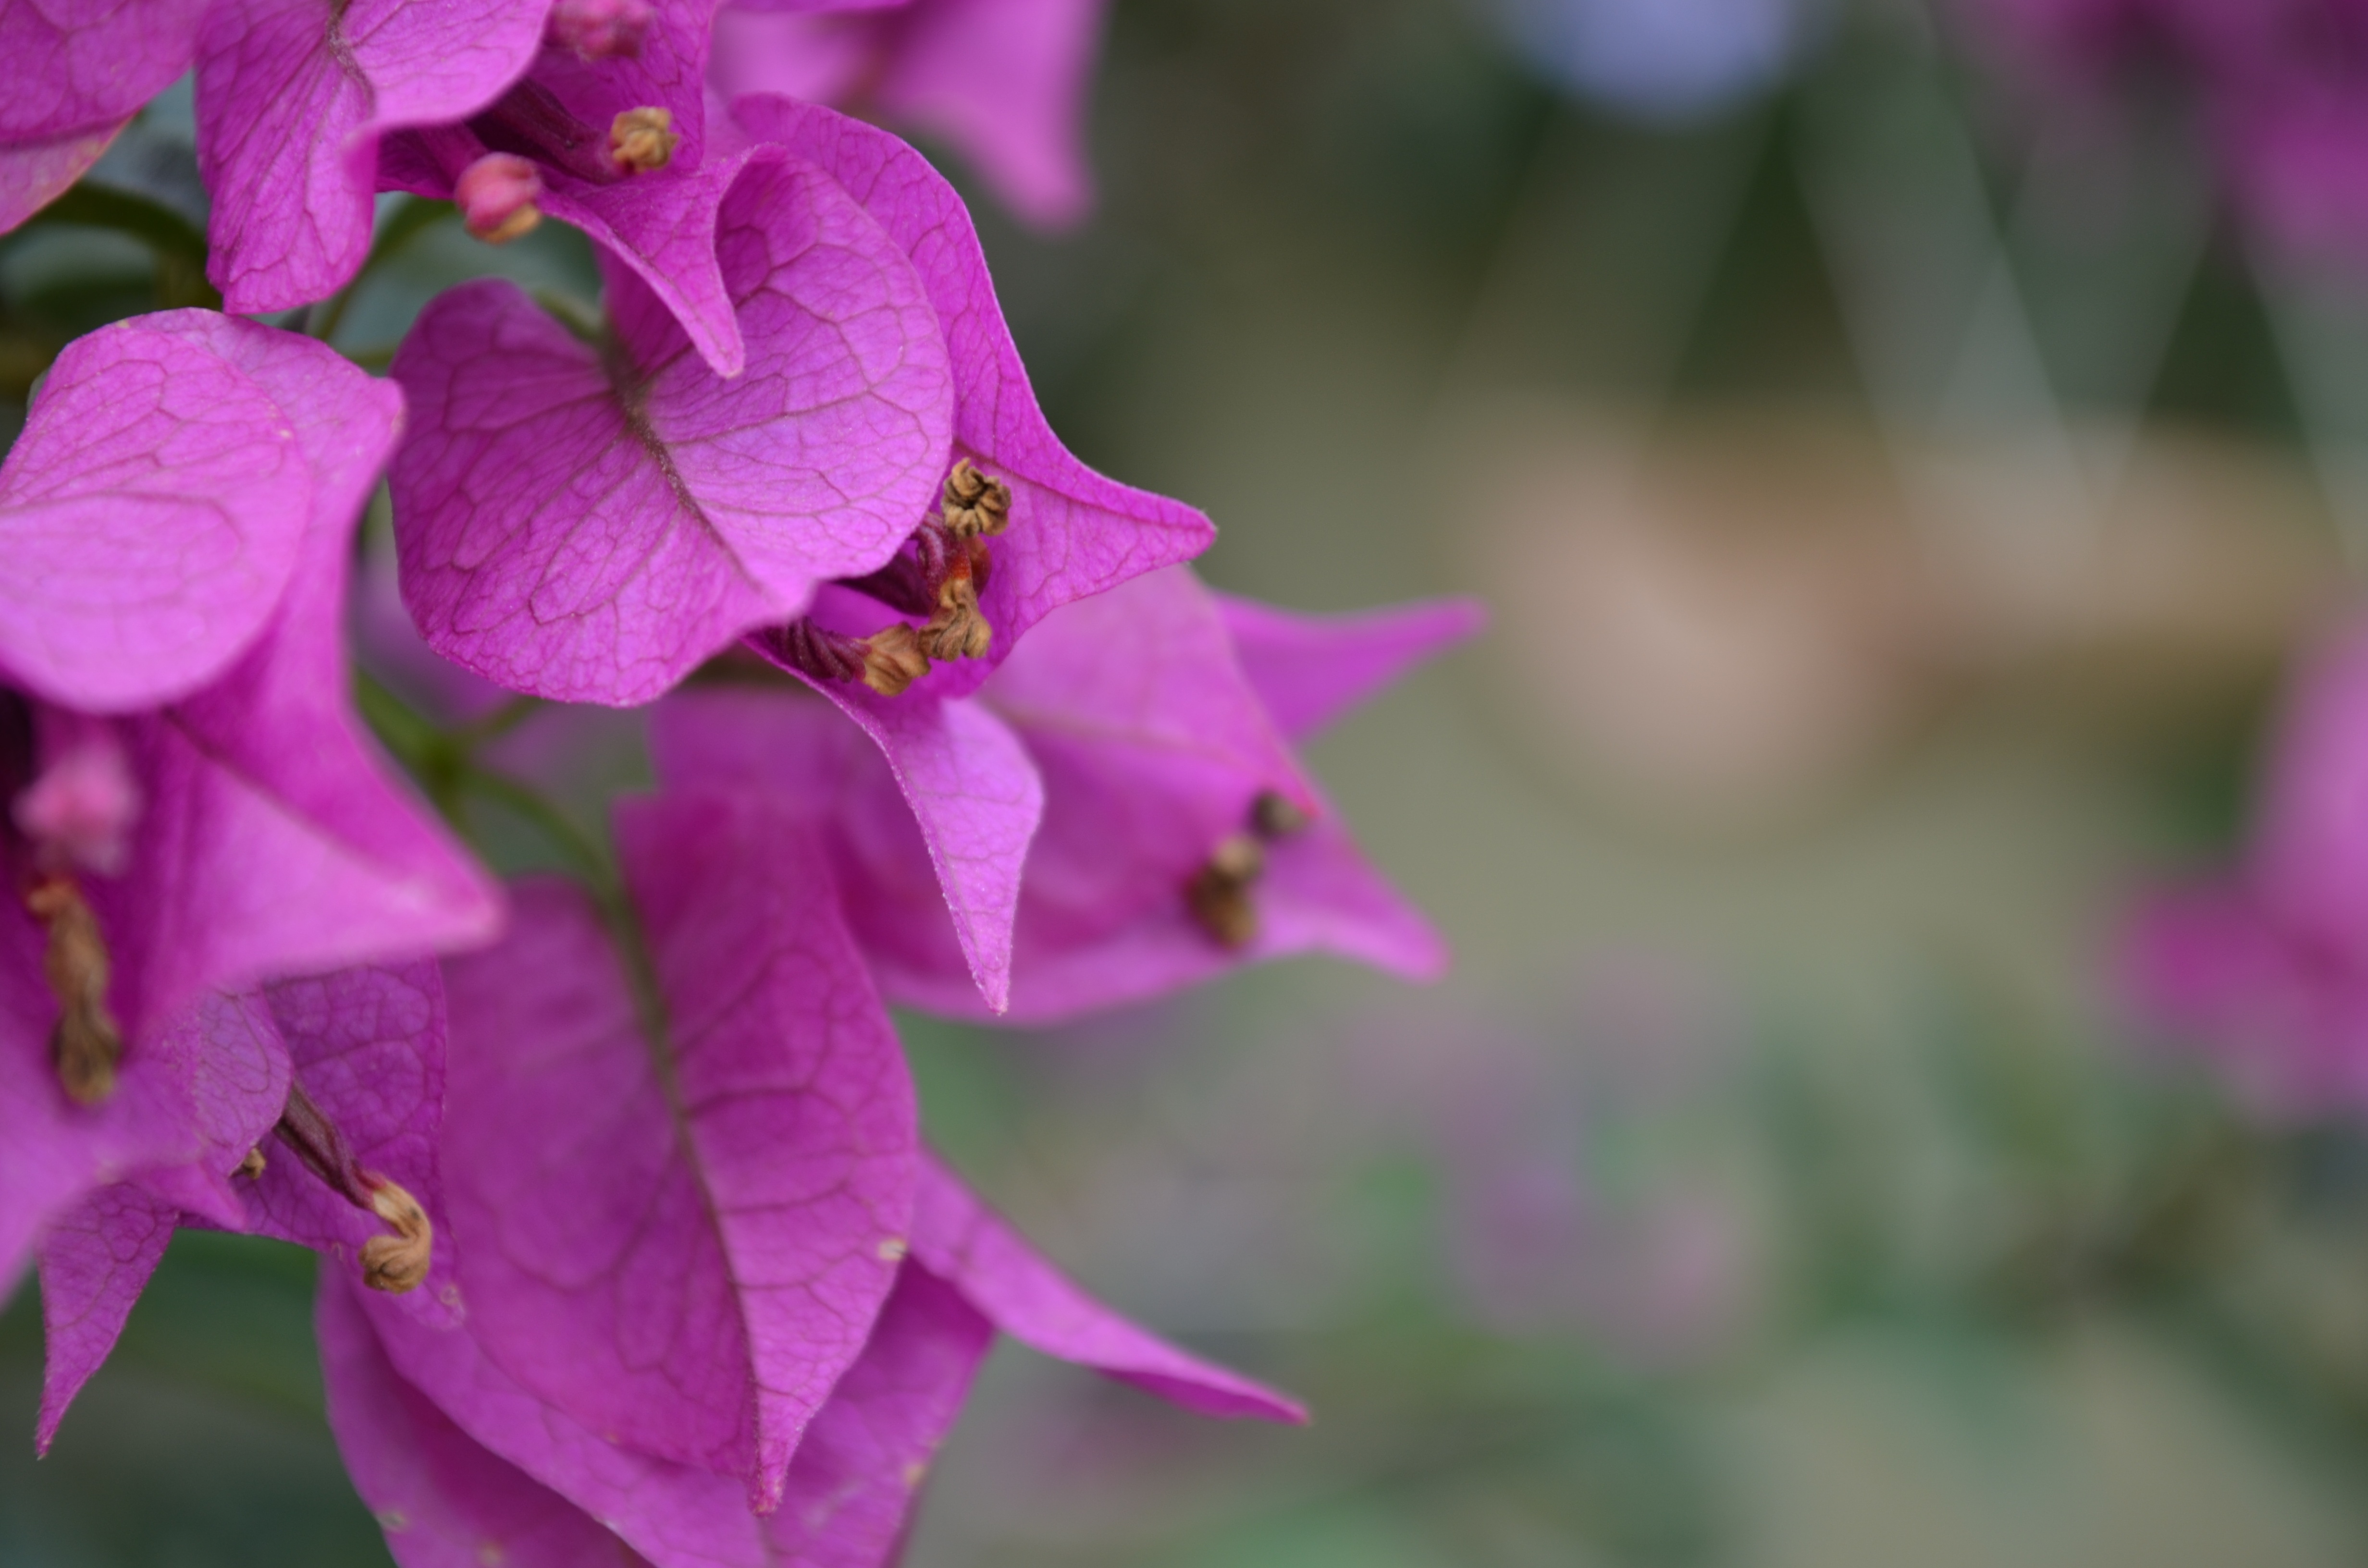
nature, blossom, plant, photography, leaf, flower, purple, petal, green, botany, garden, pink, flora, plants, wildflower, flowers, close up, shrub, rosa, macro photography, flowering plant, bougainville, land plant